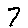
Label: 7